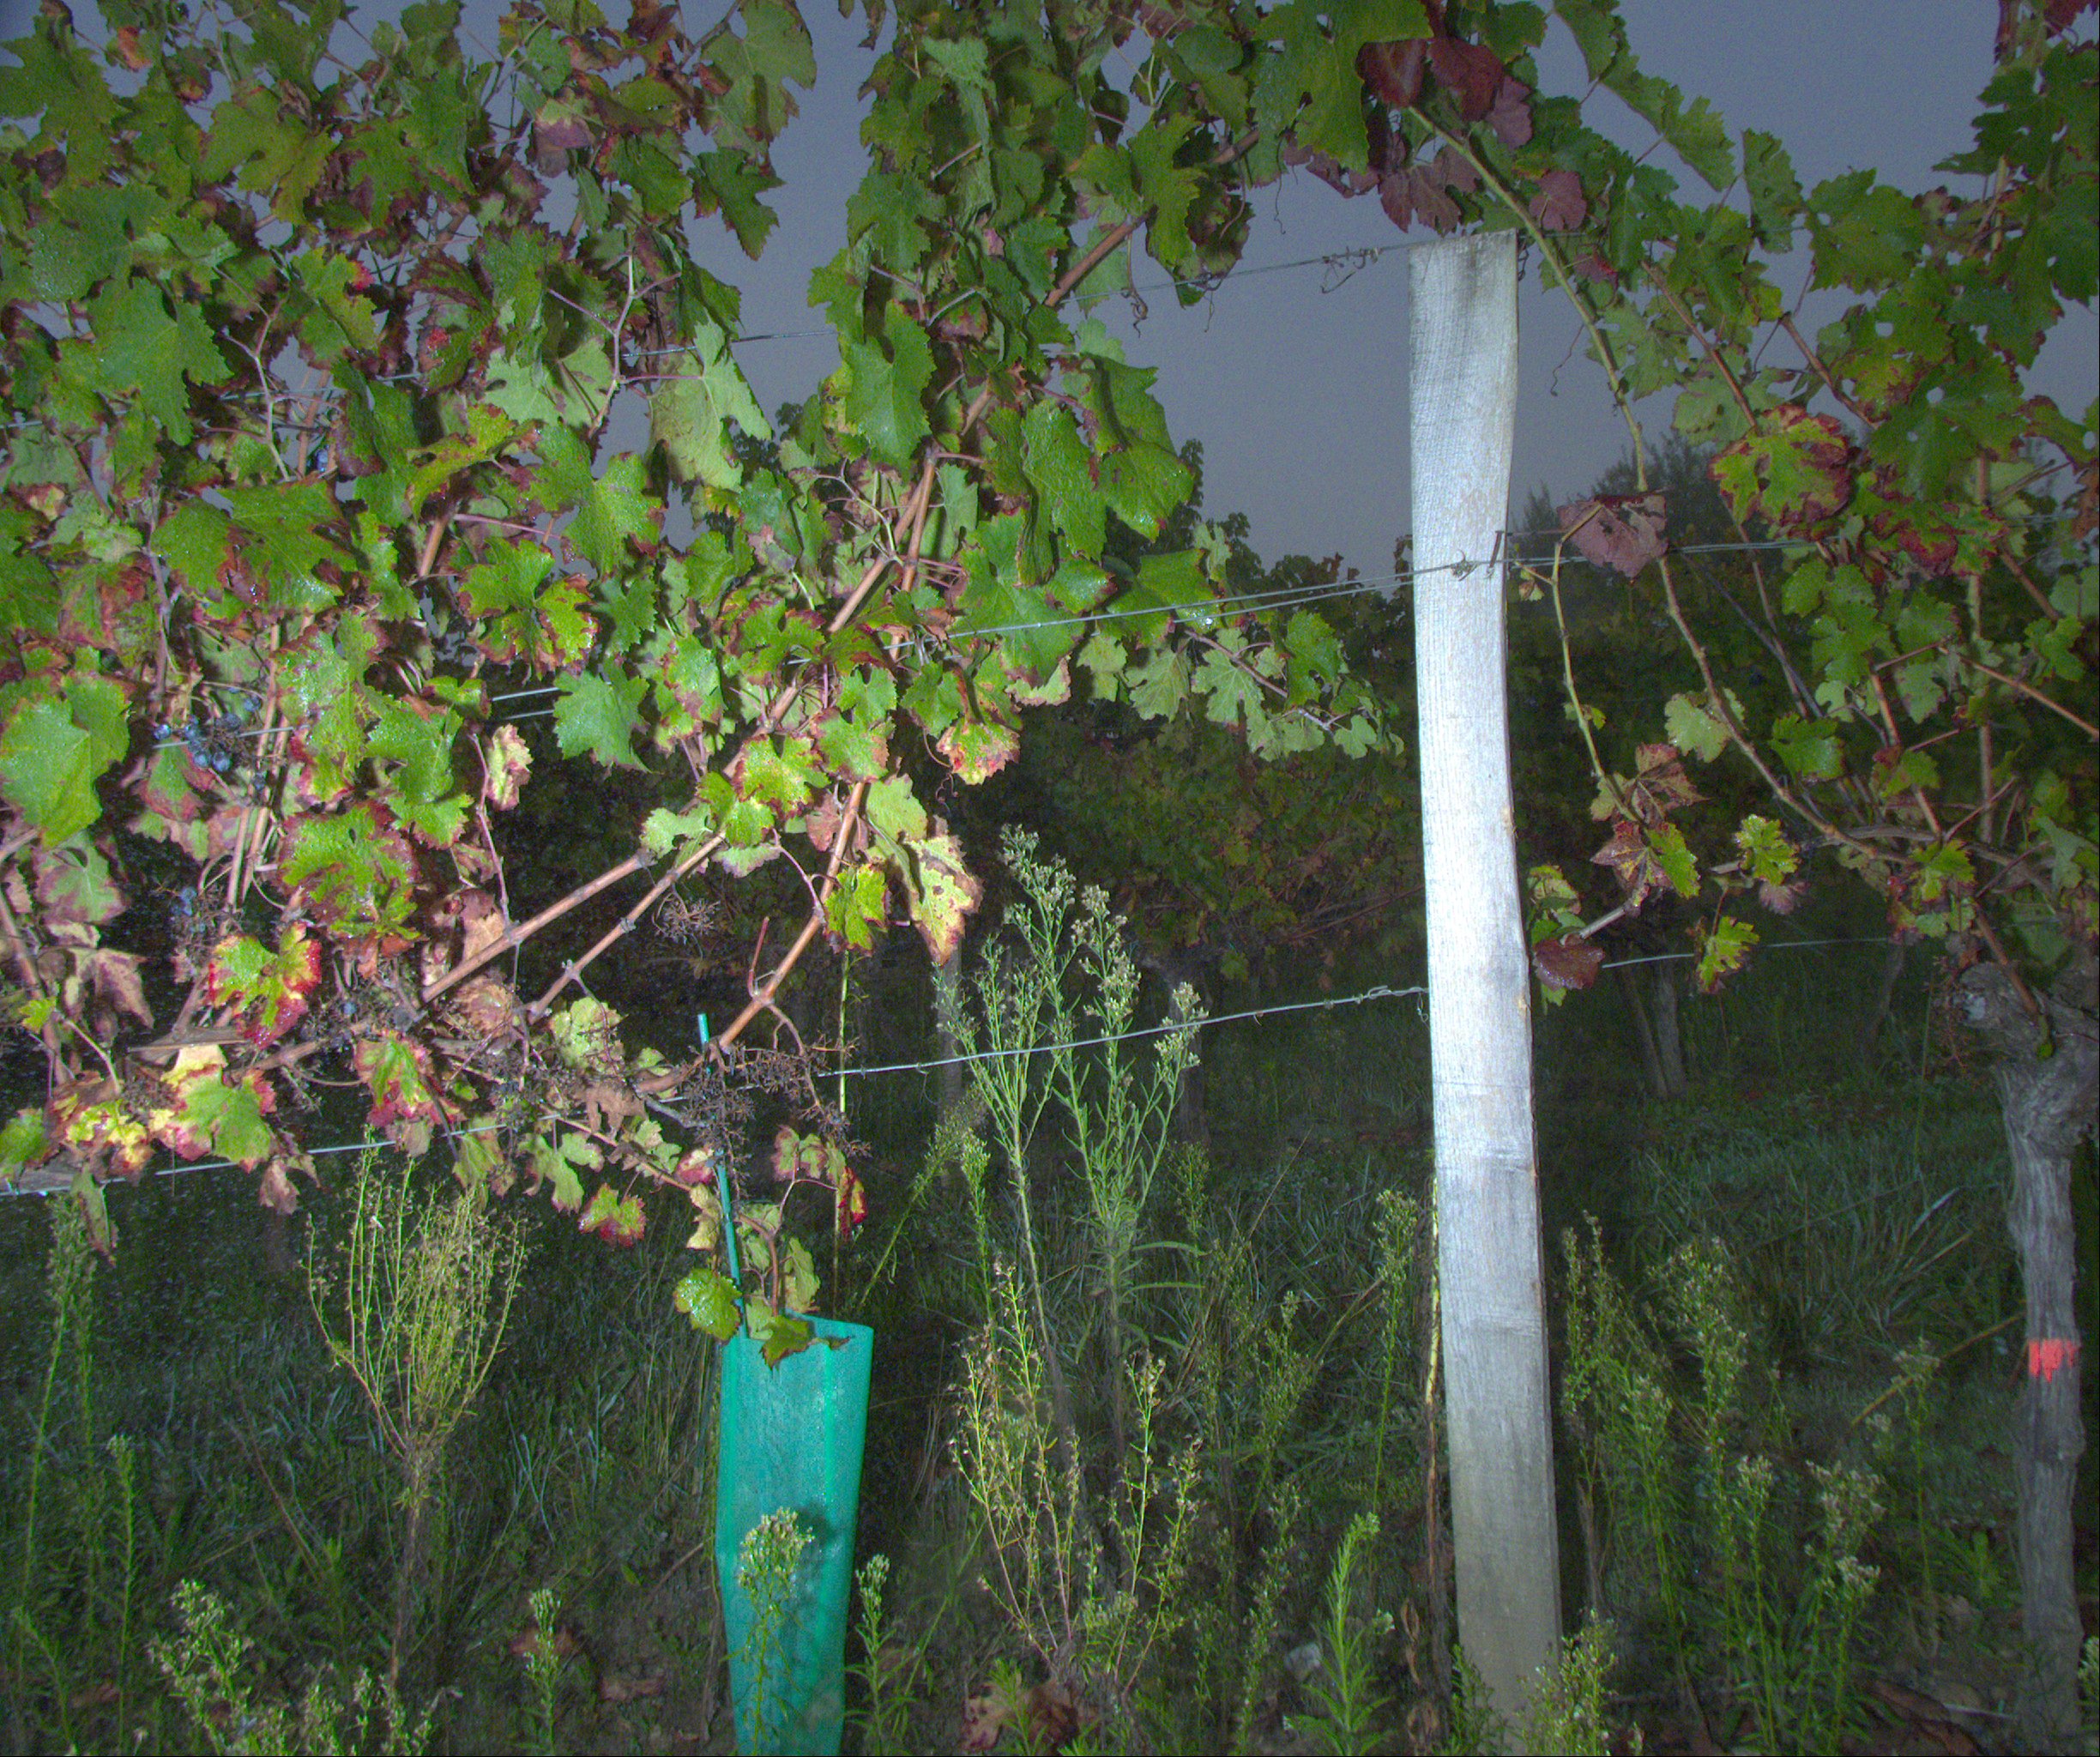
Grape variety: cabernet-sauvignon
Disease: Flavescence dorée (fd)